Robert Wilson Patterson Jr.

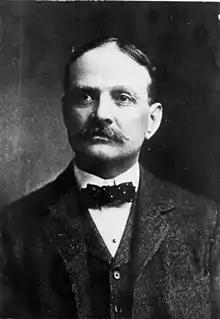
Robert W. Patterson

Robert Wilson Patterson (1850–1910) was an American newspaper editor and publisher.